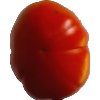
Label: Tomato 1